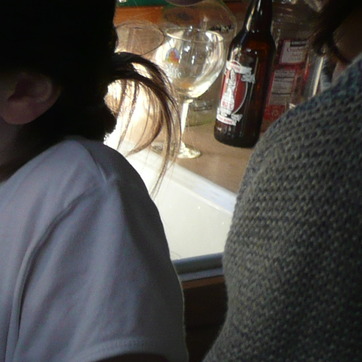
Material: ceramic